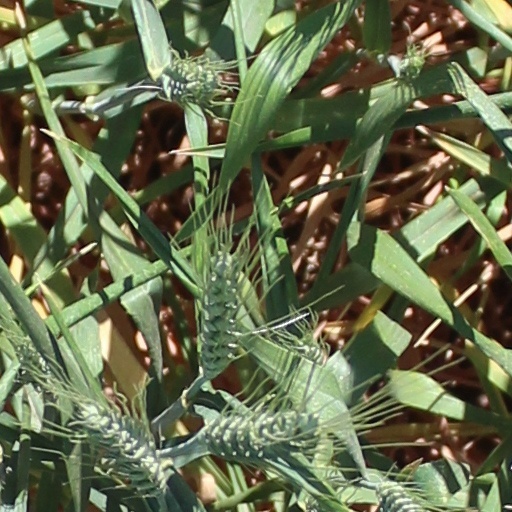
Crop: wheat